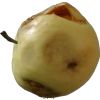
Label: Apple hit 1